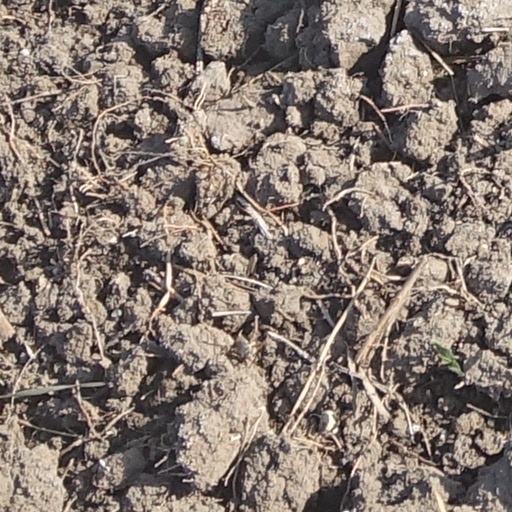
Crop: wheat